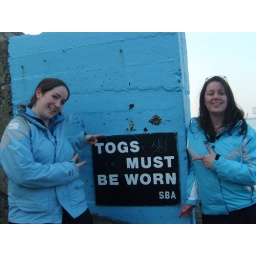
a sign in a beach in sandyford